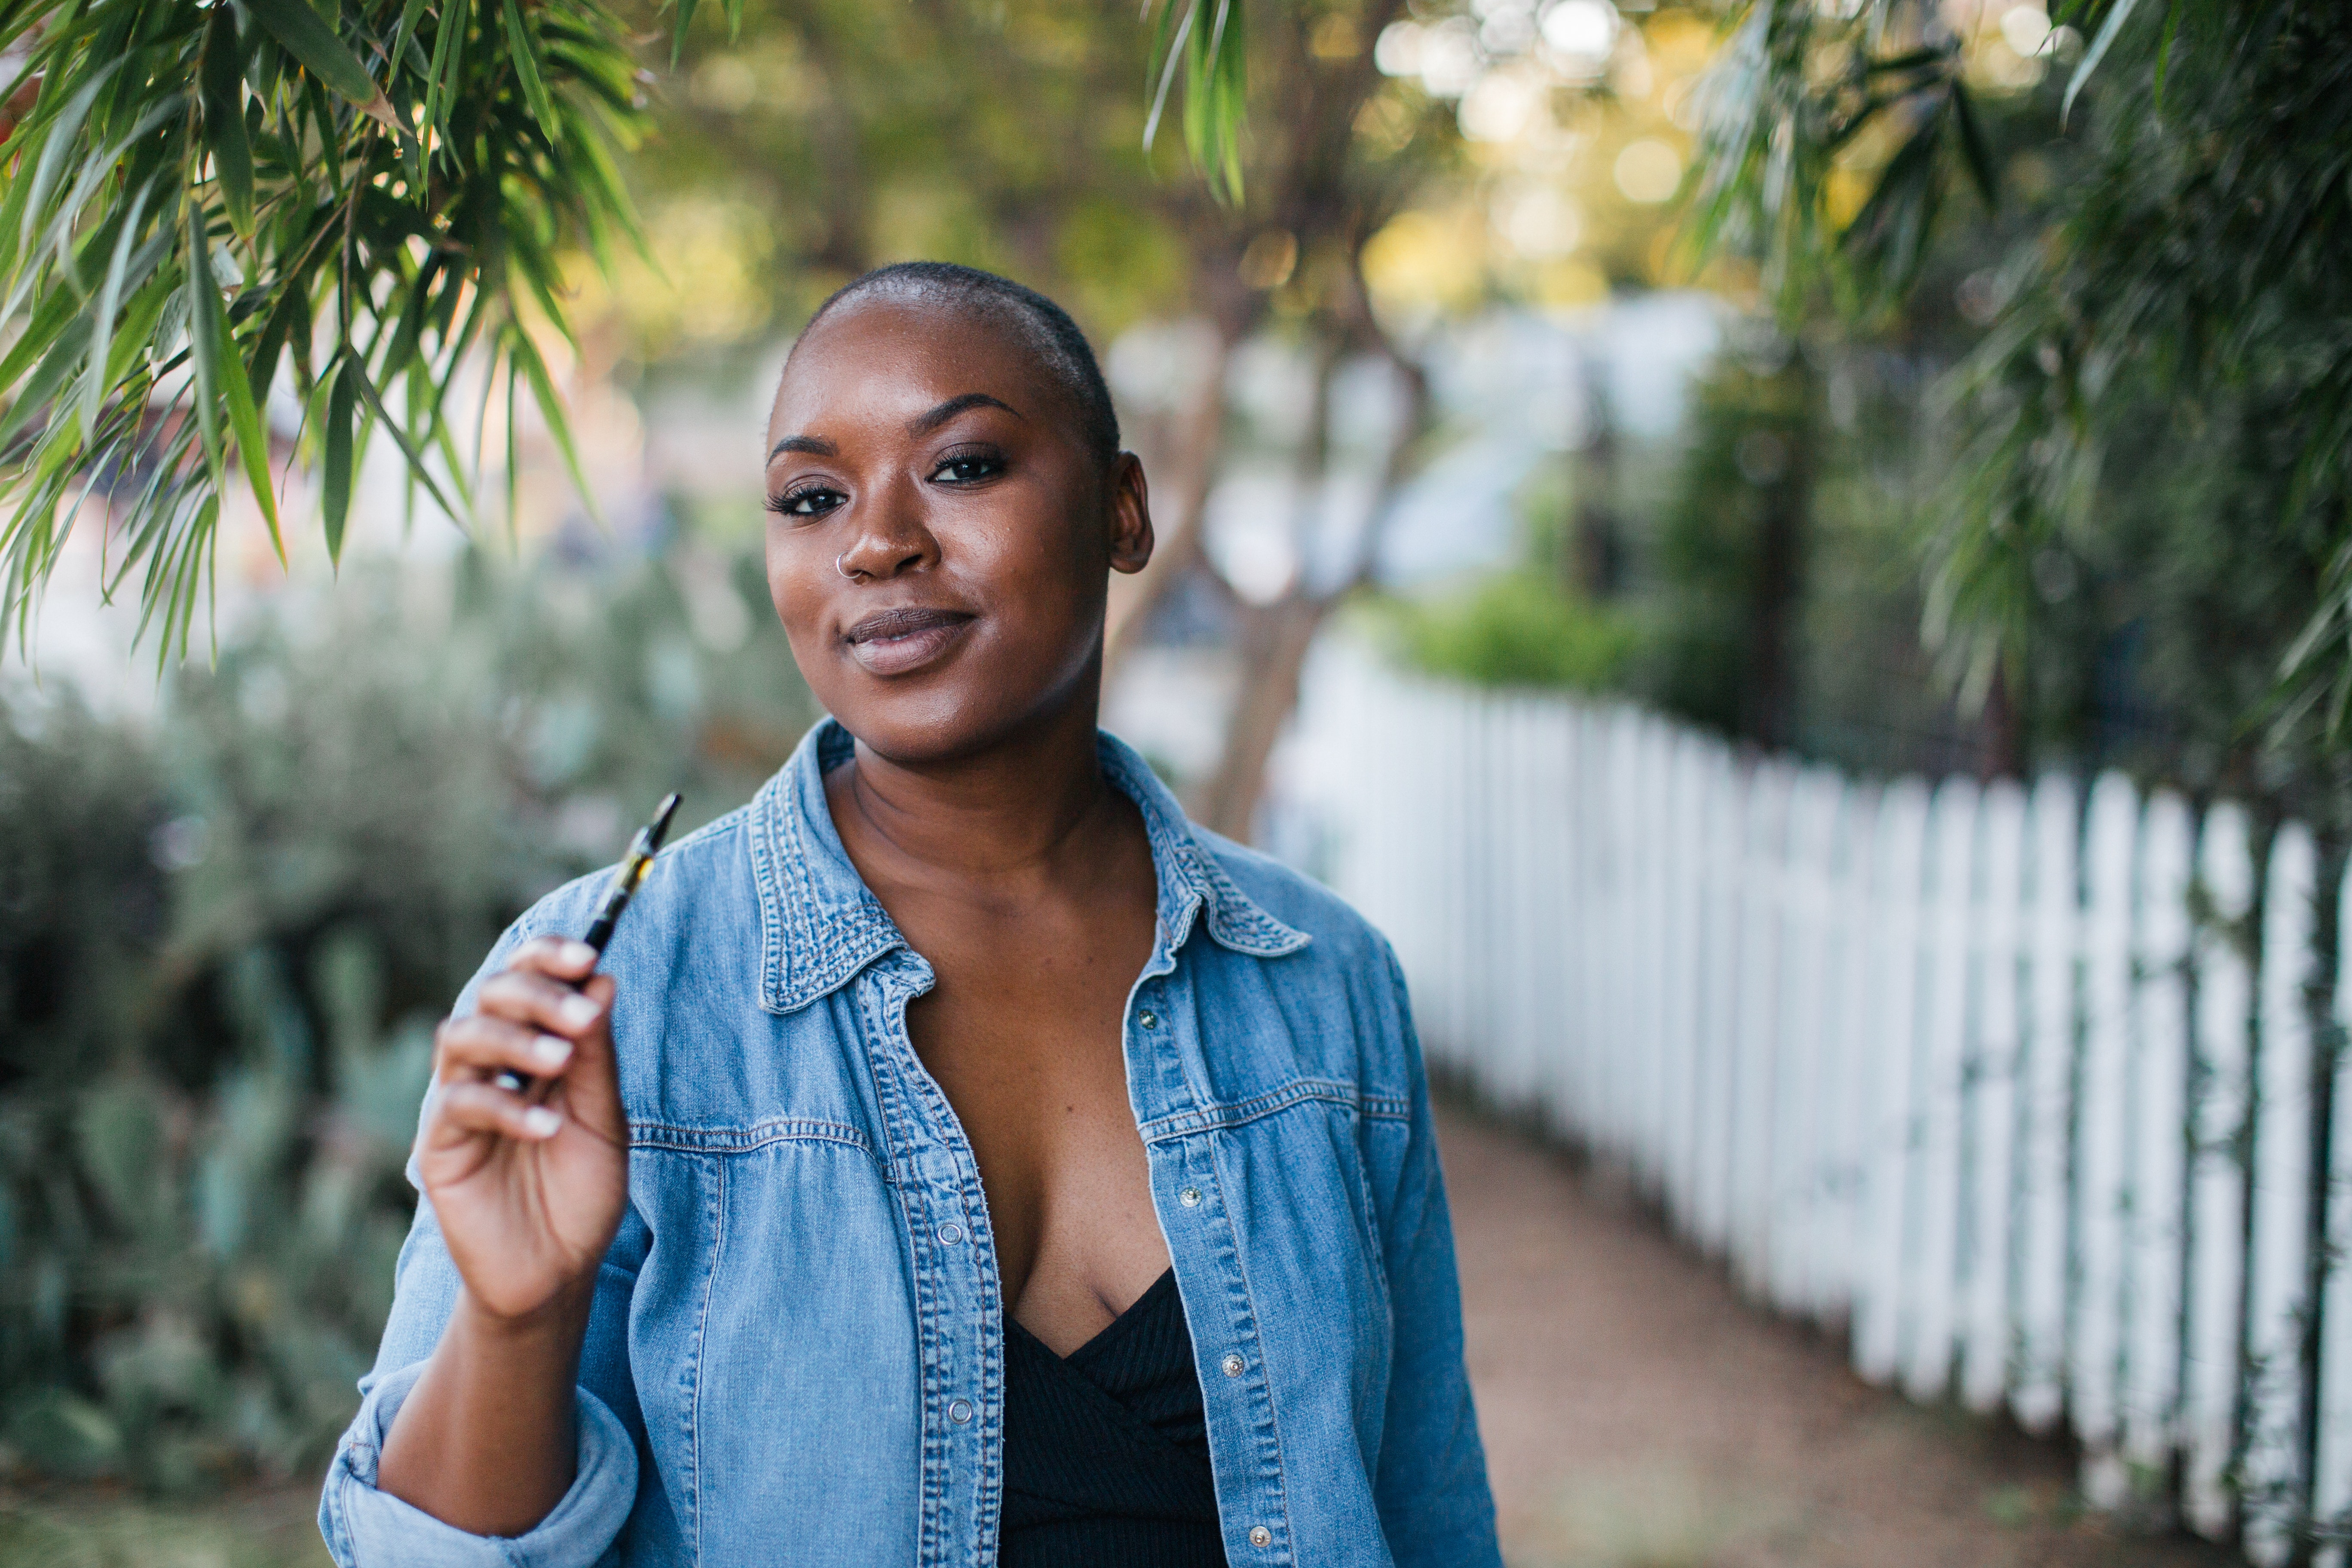
people, blue, lady, beauty, denim, adaptation, photography, smile, textile, street fashion, tree, jeans, portrait photography, sitting, photo shoot, plant, black hair, model, vacation, happy, portrait